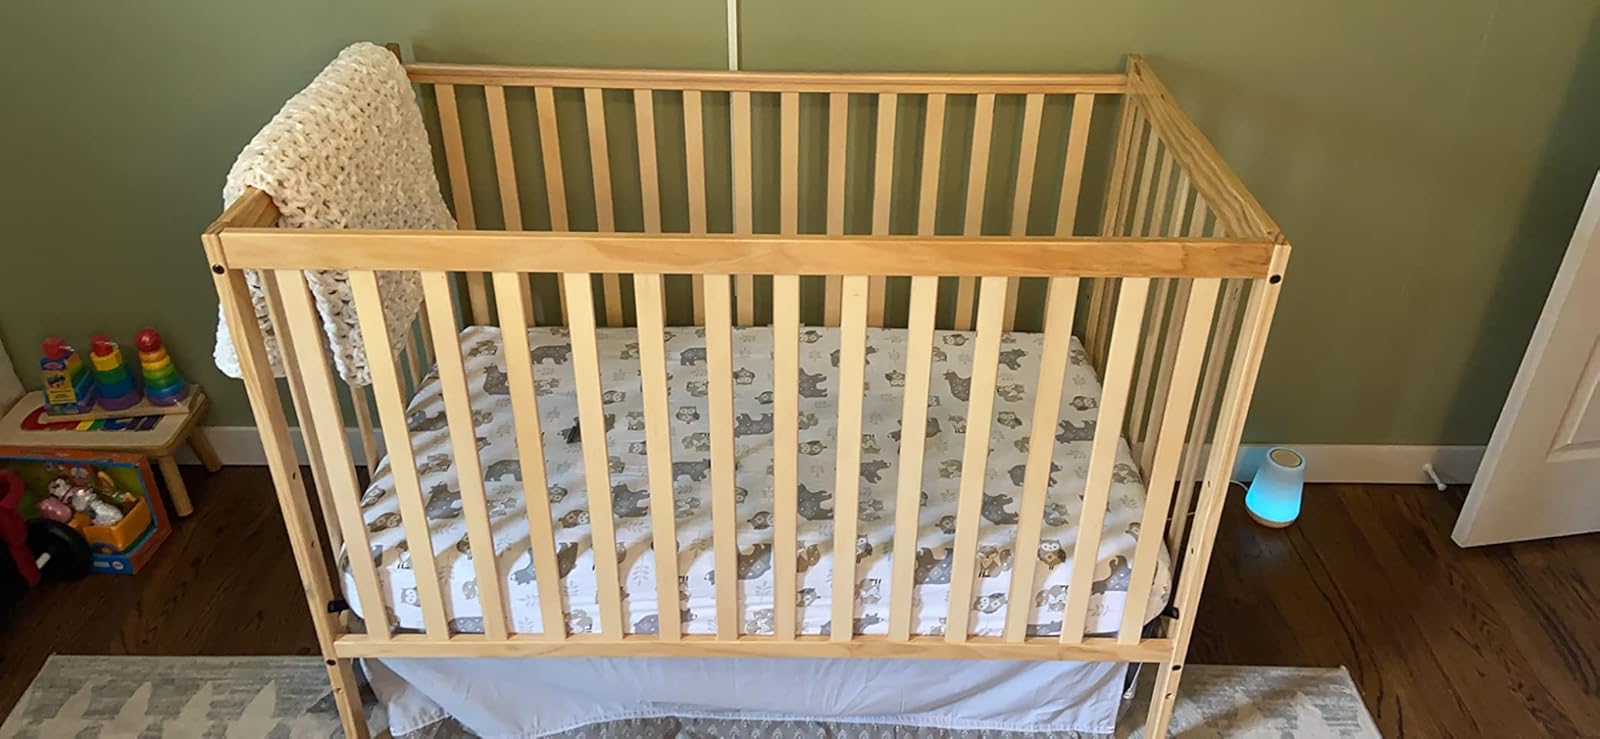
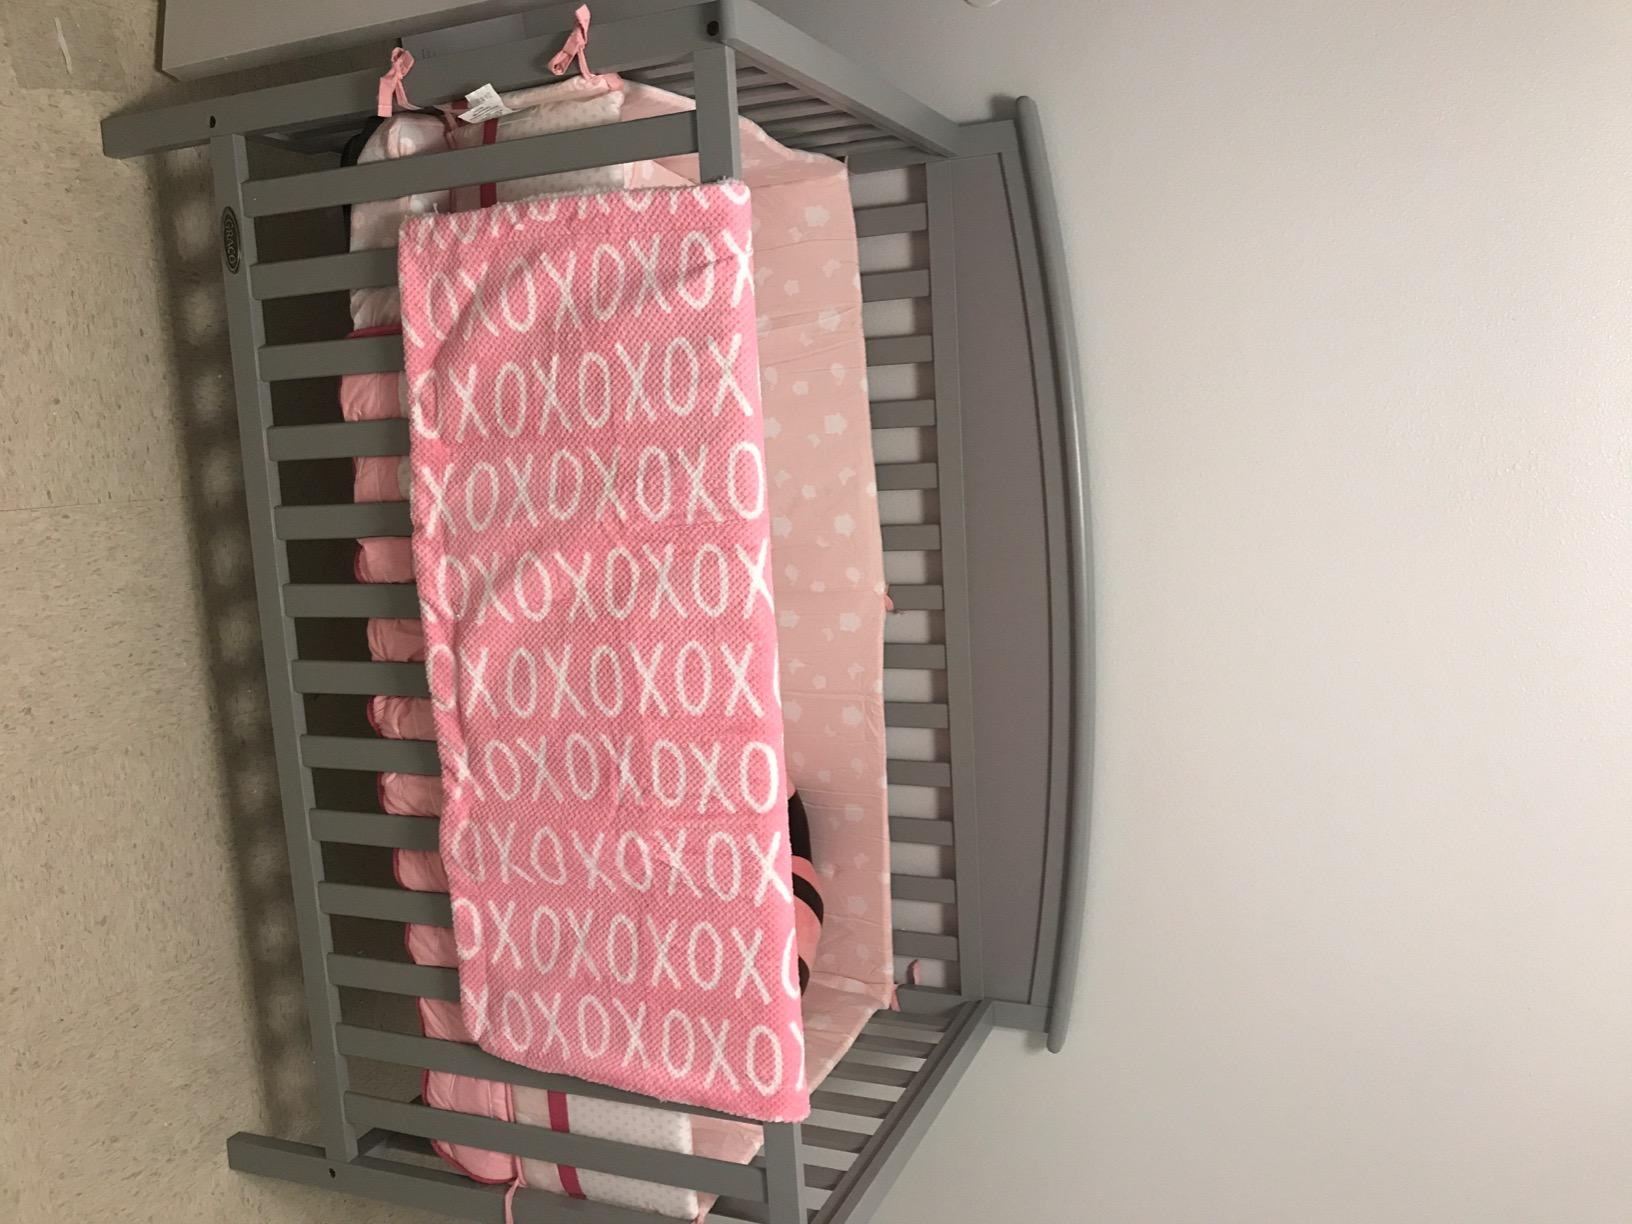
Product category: products_crib
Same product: no